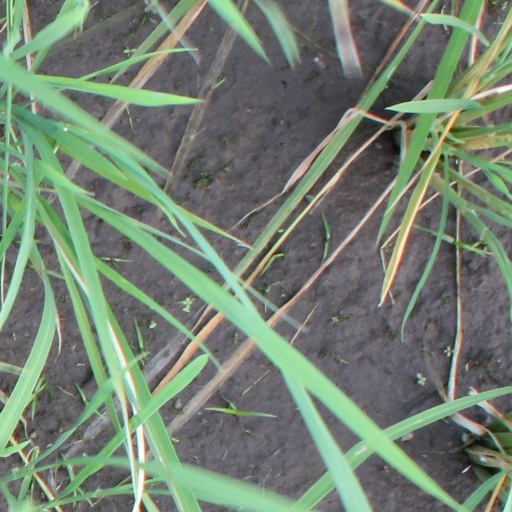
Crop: rice